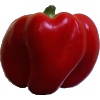
Label: Pepper Red 1